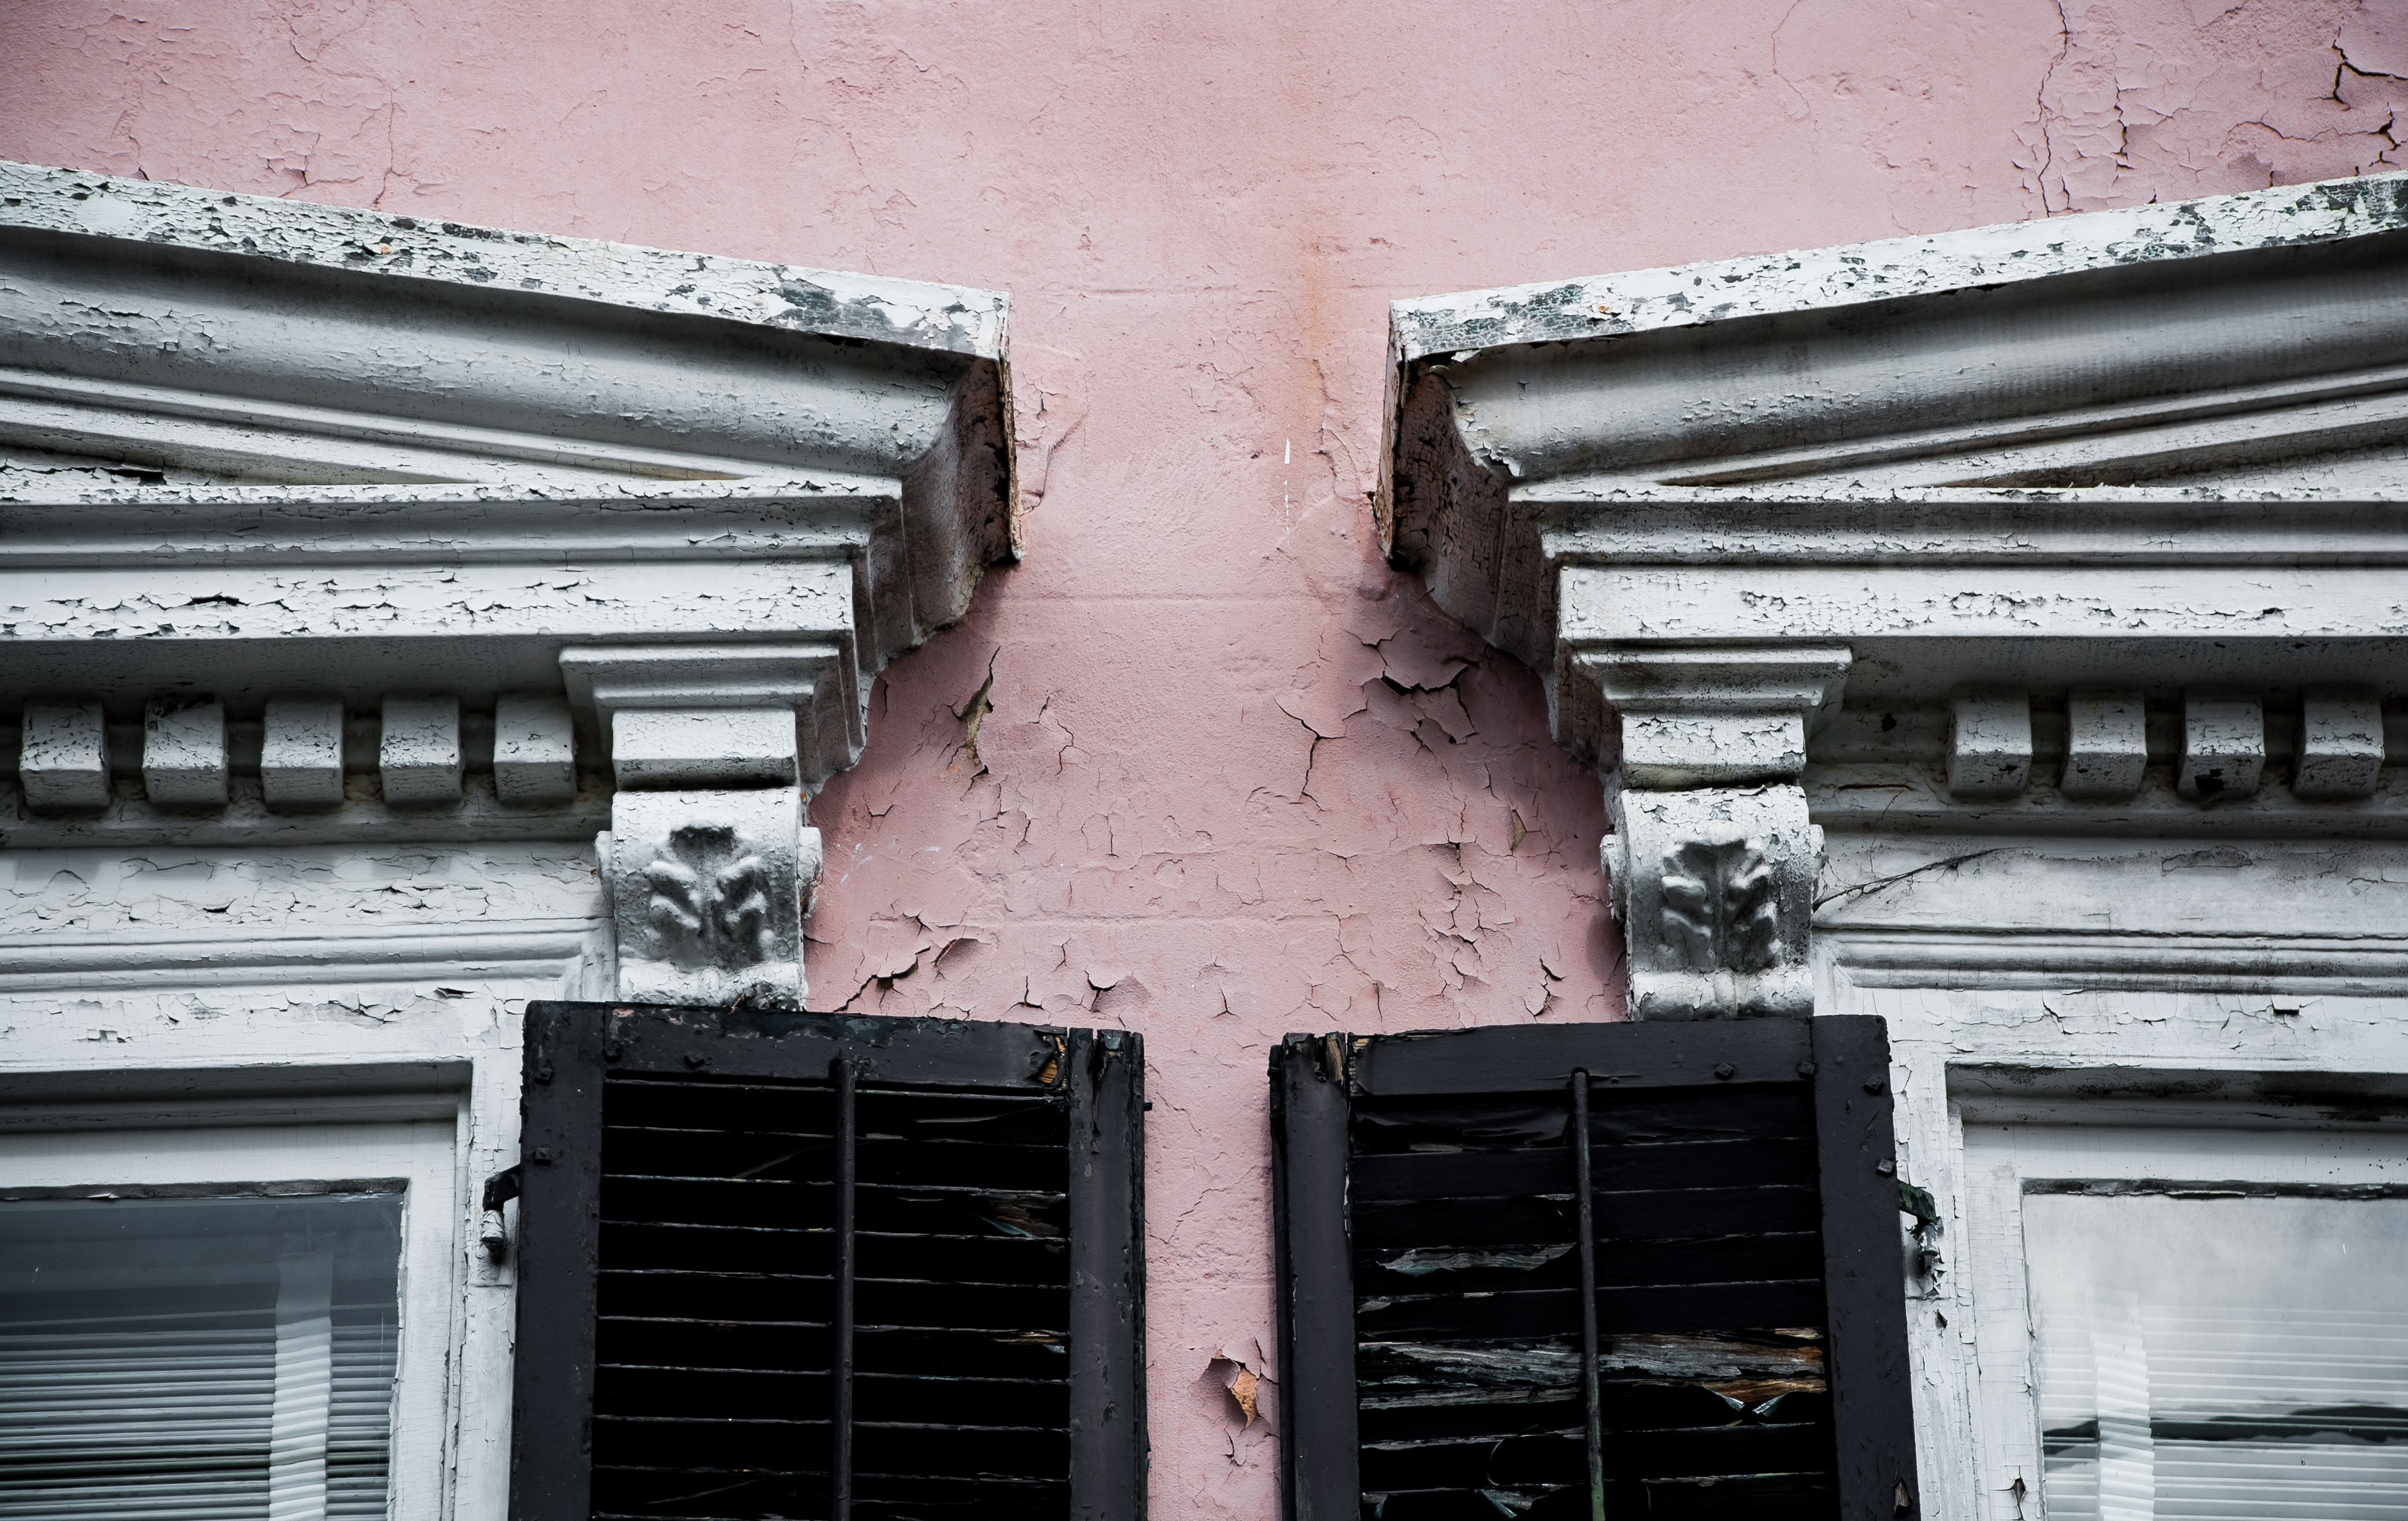
architecture, wood, white, house, window, building, wall, color, facade, factory, dirty, grunge, industry, black, material, weathered, interior design, cracks, damage, collapse, urban area